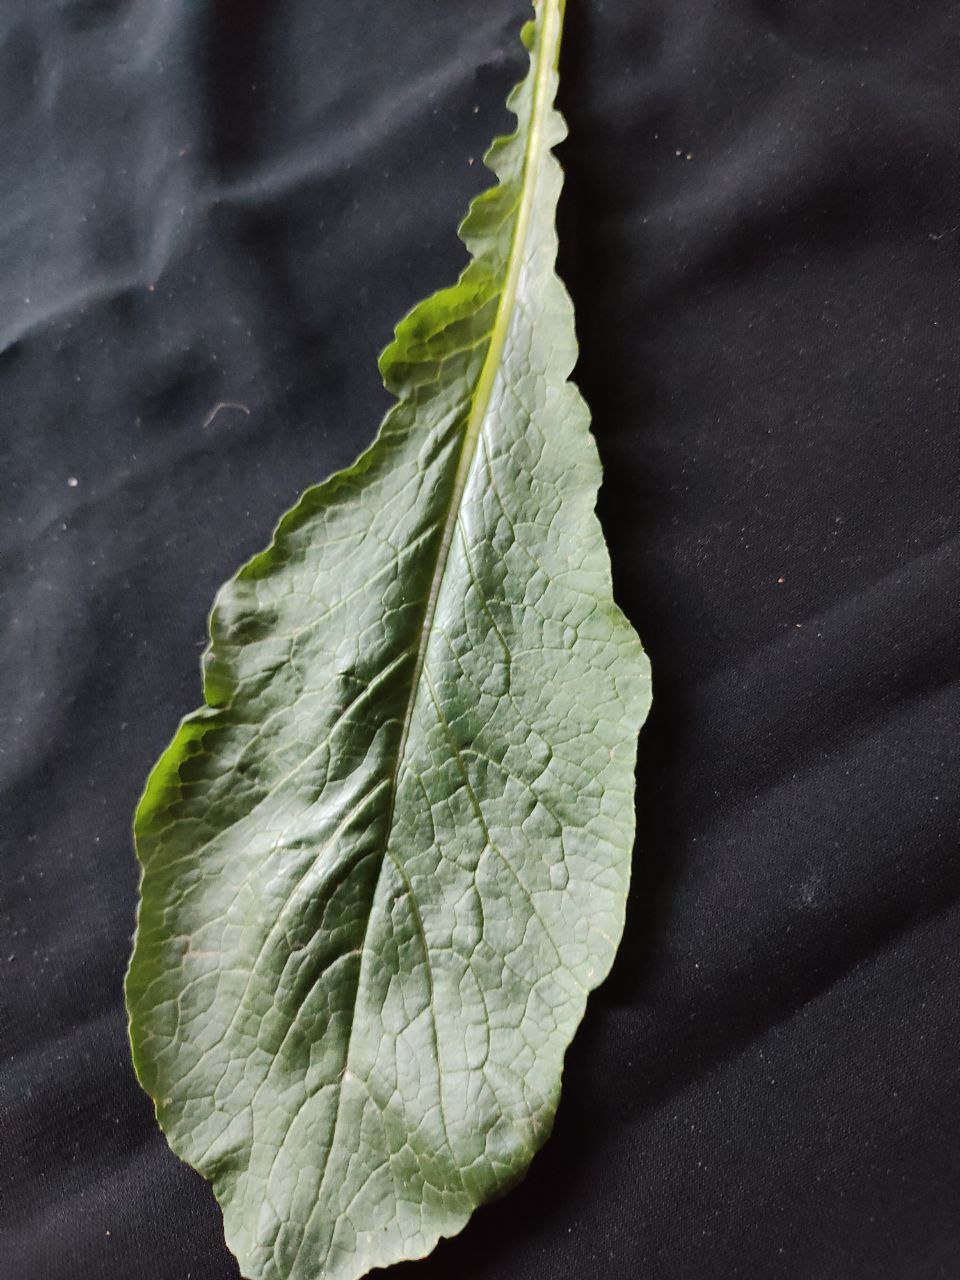
Label: Fresh leaf